Cheng Jei-cheng

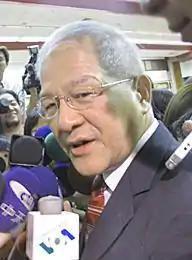

Cheng Jei-cheng (born November 6, 1946) was a Taiwanese academic who was the Minister of Education of Taiwan from 2008 to 2009, serving in the cabinet of President Ma Ying-jeou. Prior to his appointment, Cheng served as president of National Chengchi University.